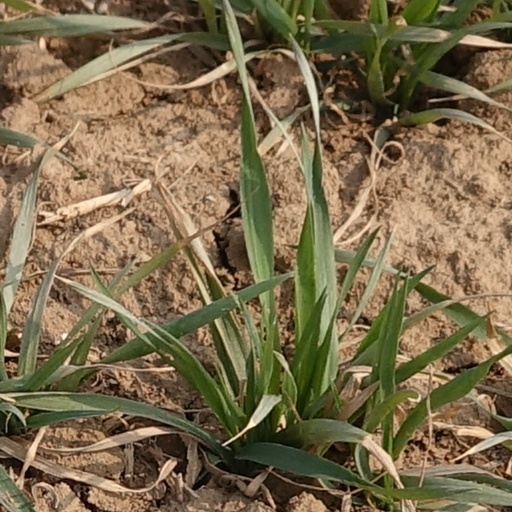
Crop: wheat